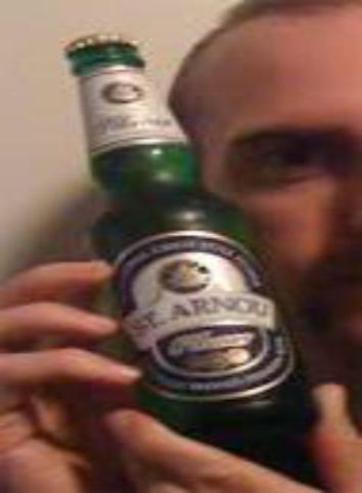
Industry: Food